LaTiesha Fazakas

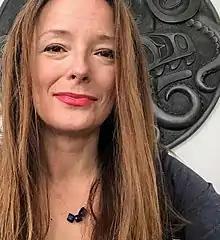
LaTiesha Fazakas

After graduating with a B.A. in Art History from the University of British Columbia, Fazakas worked at a retail-oriented traditional Indigenous gallery in Vancouver for nearly 11 years before she founded Fazakas Gallery.